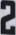
Number: 2